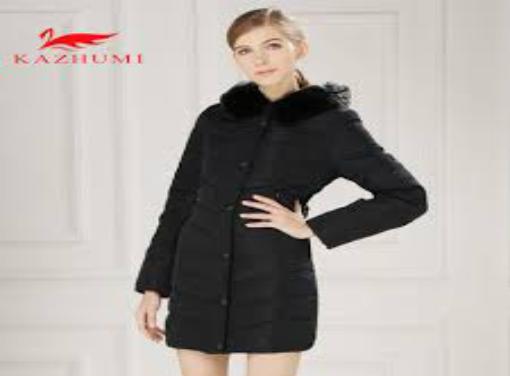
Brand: KaZhuMi
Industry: Clothes